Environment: real
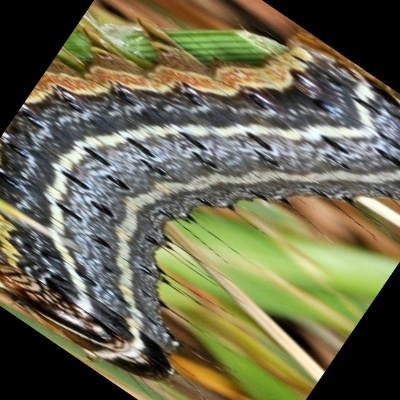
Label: fall_armyworm